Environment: real
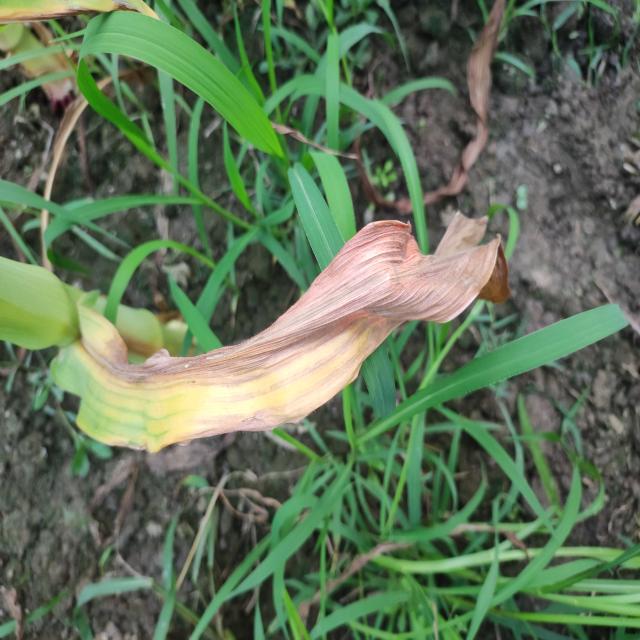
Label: nitrogen_deficiency